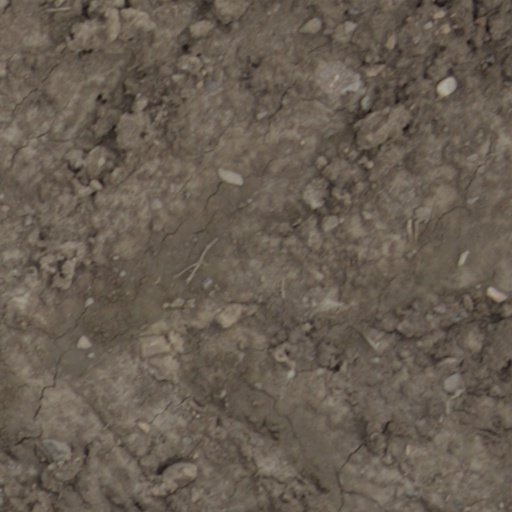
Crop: wheat